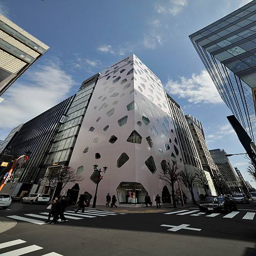
building is seen in the most famous high - end shopping district